Abergement-le-Petit

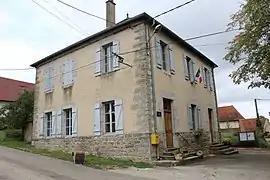
The town hall in Abergement-le-Petit

Abergement-le-Petit is a commune in the Jura department in the region of Bourgogne-Franche-Comté in eastern France.